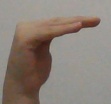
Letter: haa